Gaia (spacecraft)

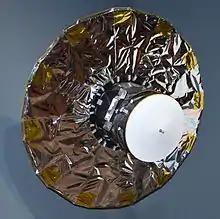
Model of "Gaia" at Paris Air Show 2013

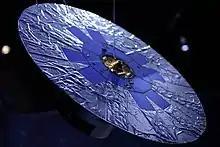
"Gaia" from different angle

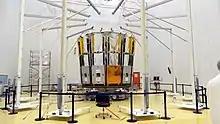
"Gaia" at its final phase of construction, 2013

"Gaia" was launched by Arianespace, using a Soyuz ST-B rocket with a Fregat-MT upper stage, from the "Ensemble de Lancement Soyouz" at Kourou in French Guiana on 19 December 2013 at 09:12 UTC (06:12 local time). The satellite separated from the rocket's upper stage 43 minutes after launch at 09:54 UTC.